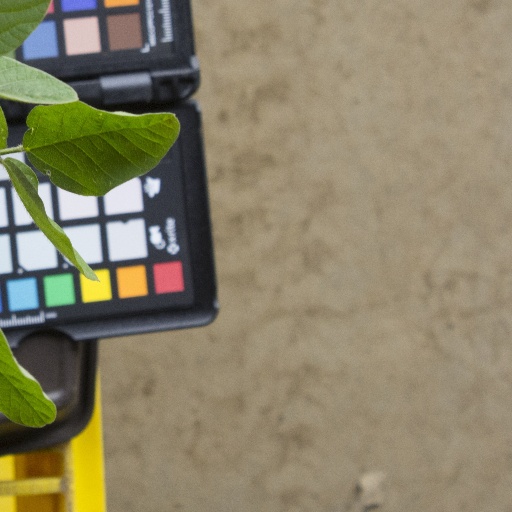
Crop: soybean